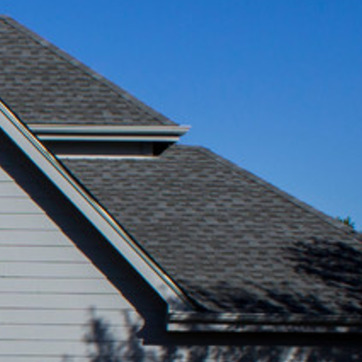
Material: other